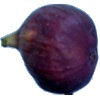
Label: Fig 1